Alfons Schuhbeck

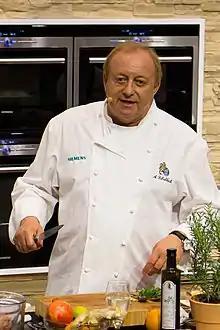
Schuhbeck in 2011

Alfons Schuhbeck (born Alfons Karg; 2 May 1949) is one of Germany's top chefs, as well as being a restaurateur, celebrity chef, author and businessman.